Saint-Gilles Prison

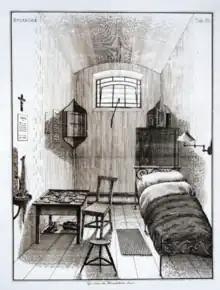
The 1885 Saint-Gilles Prison cell design with hot water heating, ventilation, gas lighting, a fixed sink with running water, and a toilet bucket in a ventilated niche in the inner wall

During the period of the establishment of the Kingdom of Belgium in 1830, the country's prisons were made up a motley collection of buildings that were not destined to become places of confinement. This was particularly true of the many religious houses that had been confiscated as national property after the second French invasion of 1794 during the French Revolutionary Wars. In 1830, Édouard Ducpétiaux was appointed inspector-general of prisons for the Provisional Government, only a few months after the Belgian Revolution, and was assigned the task of organising the national prison system in accordance with the most modern standards. In 1848, the cellular system of imprisonment was adopted, when a decree established the principle of individual imprisonment into penal law. This led to a programme of prison building in the country from 1850 onwards.